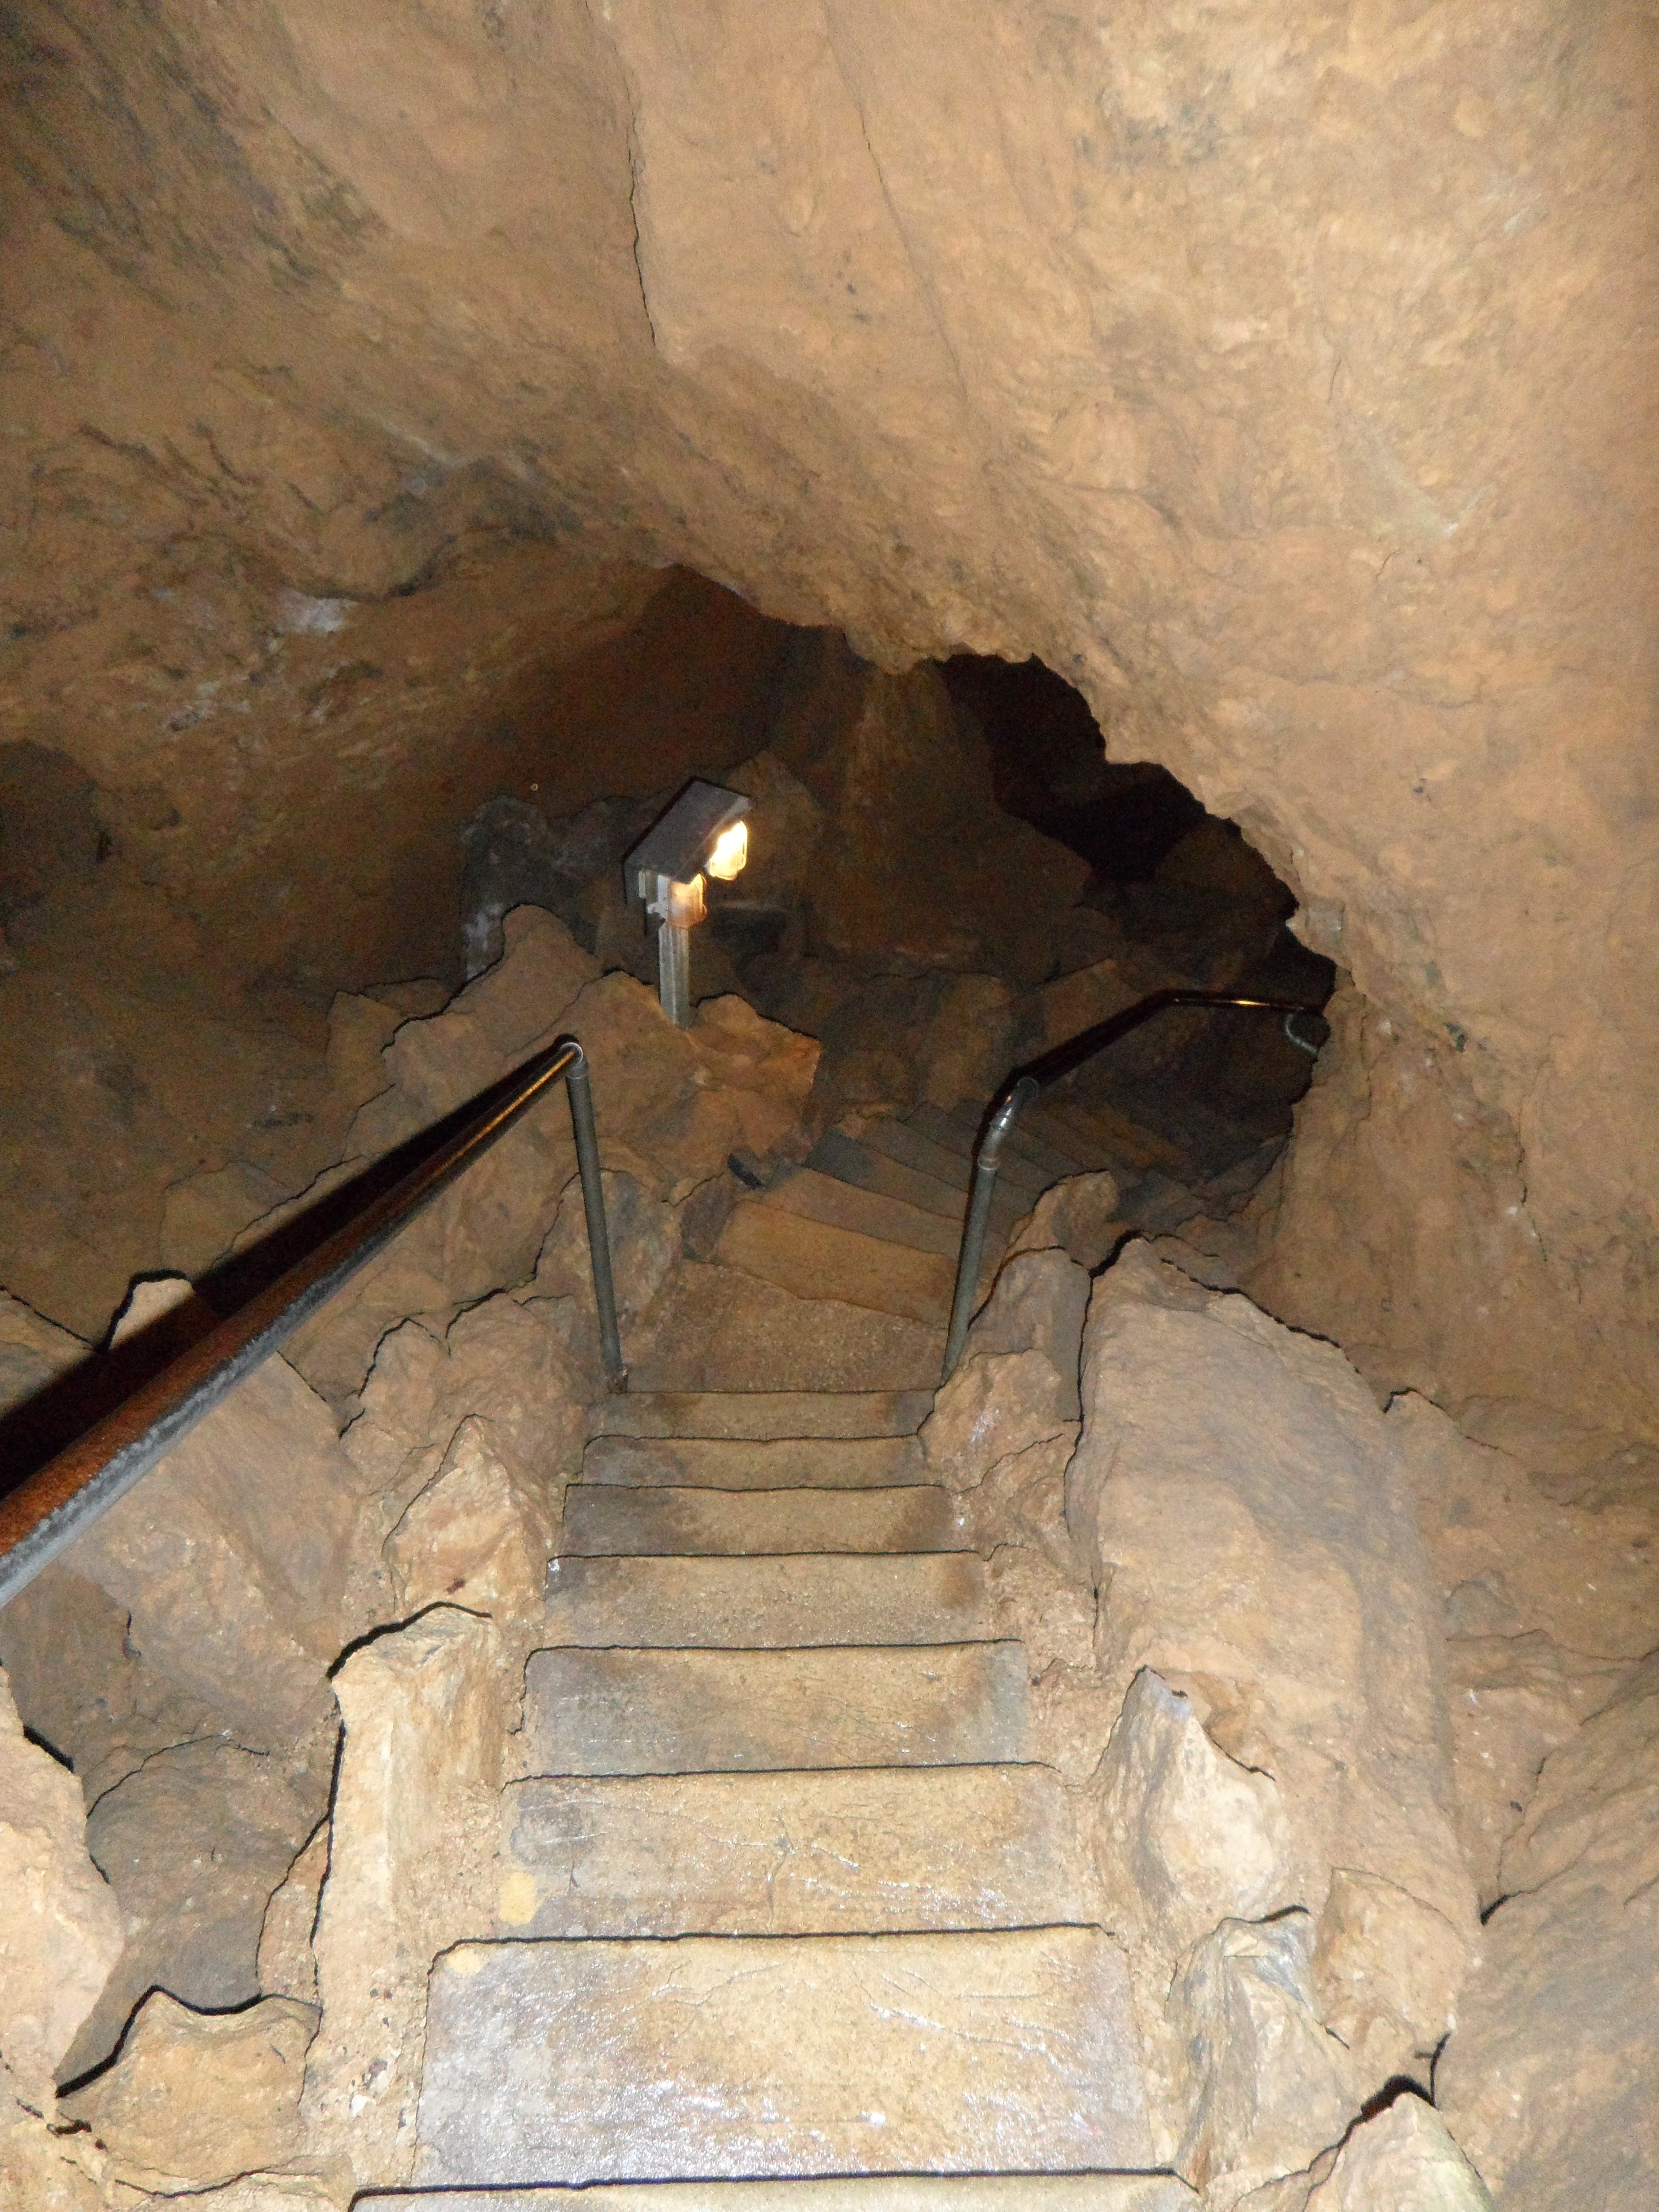
rock, formation, cave, descent, stairs, deep, caving, landform, finish, swabian alb, ancient history, geographical feature, pit cave, cave entrance, vertical cave of laichingen